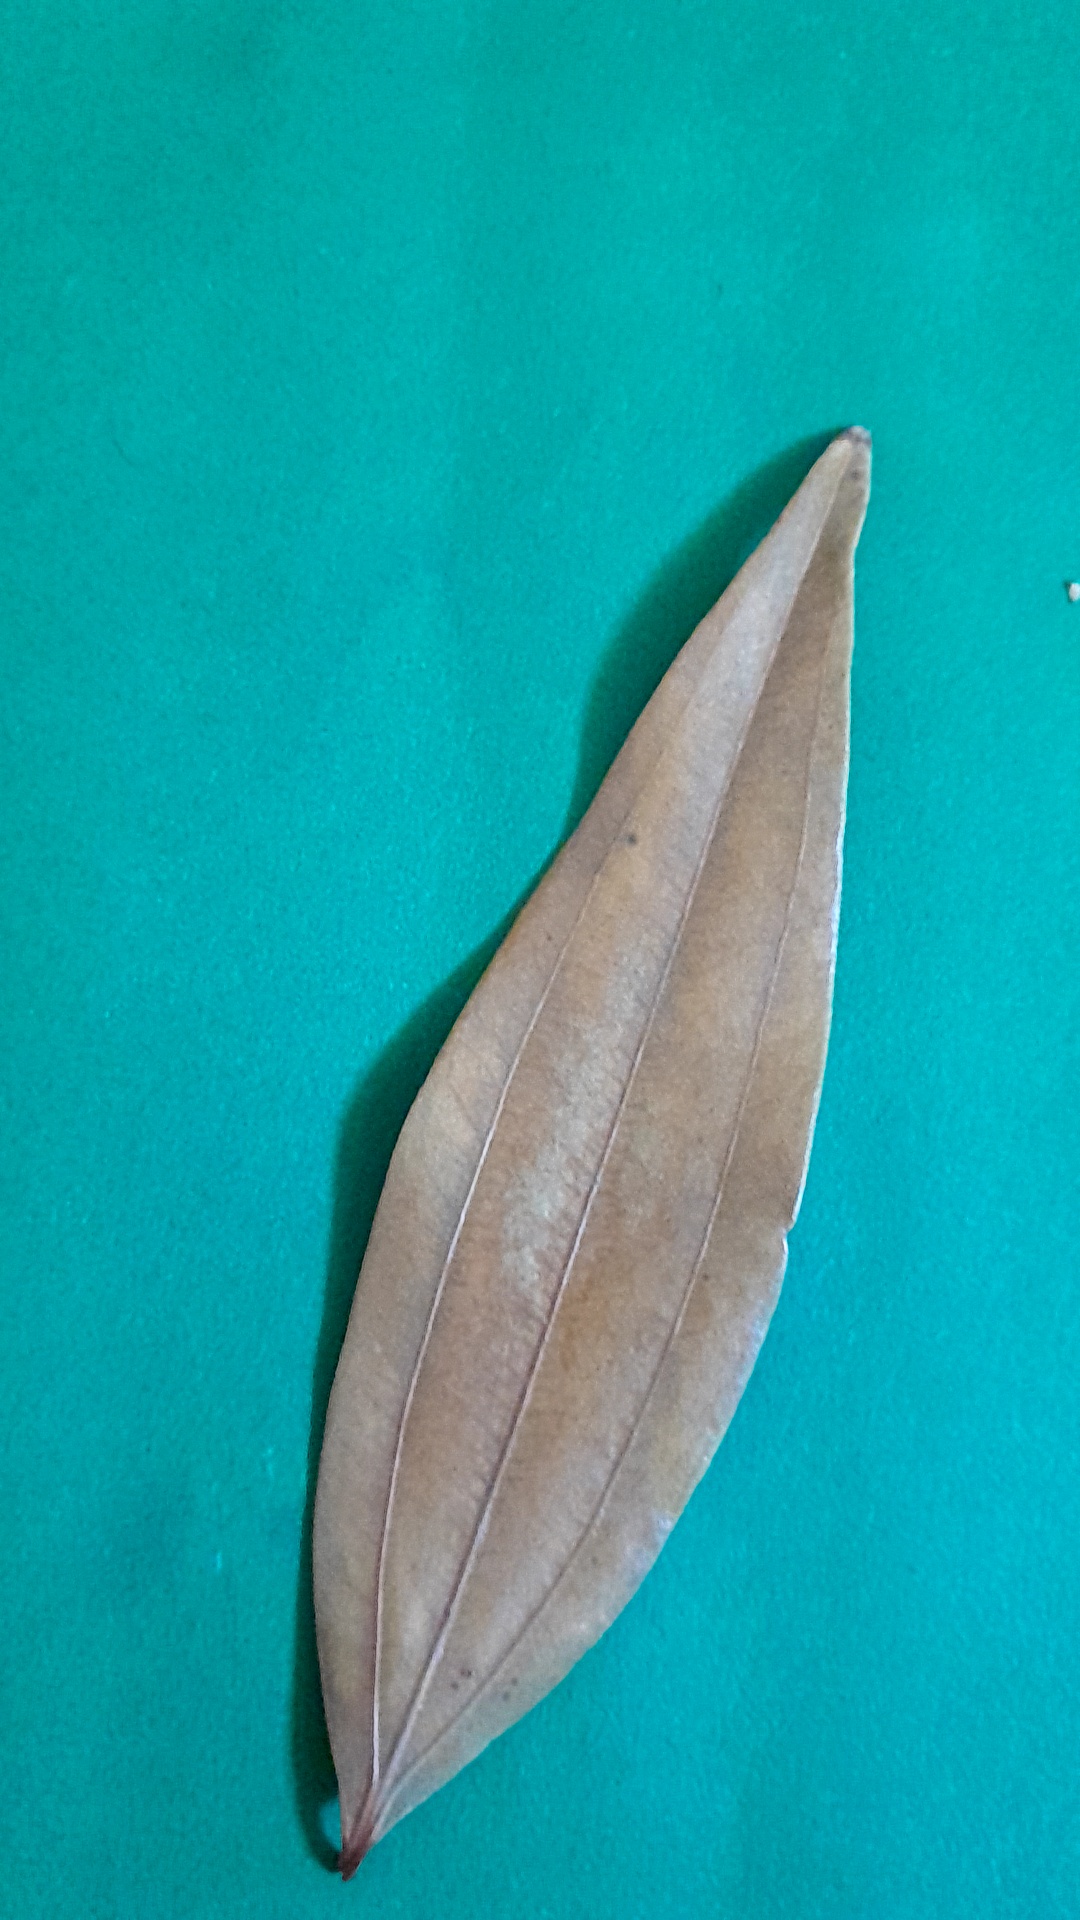
Label: Dry Leaf